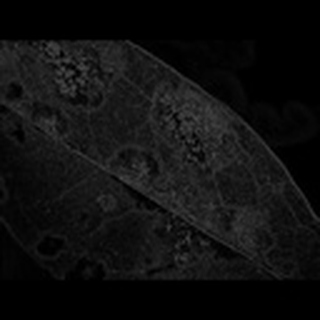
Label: cotton_powdery_mildew